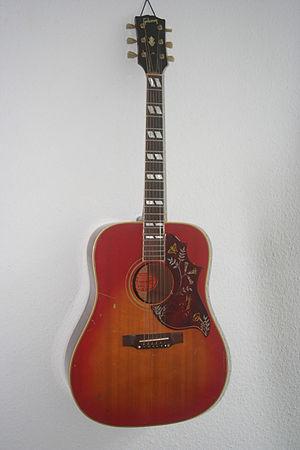
Cette liste regroupe l'intégralité des instruments produits par la Gibson Guitar Corporation, en ordre alphabétique. Cette liste exclue les produits de sous-marques de Gibson, telles que Epiphone.